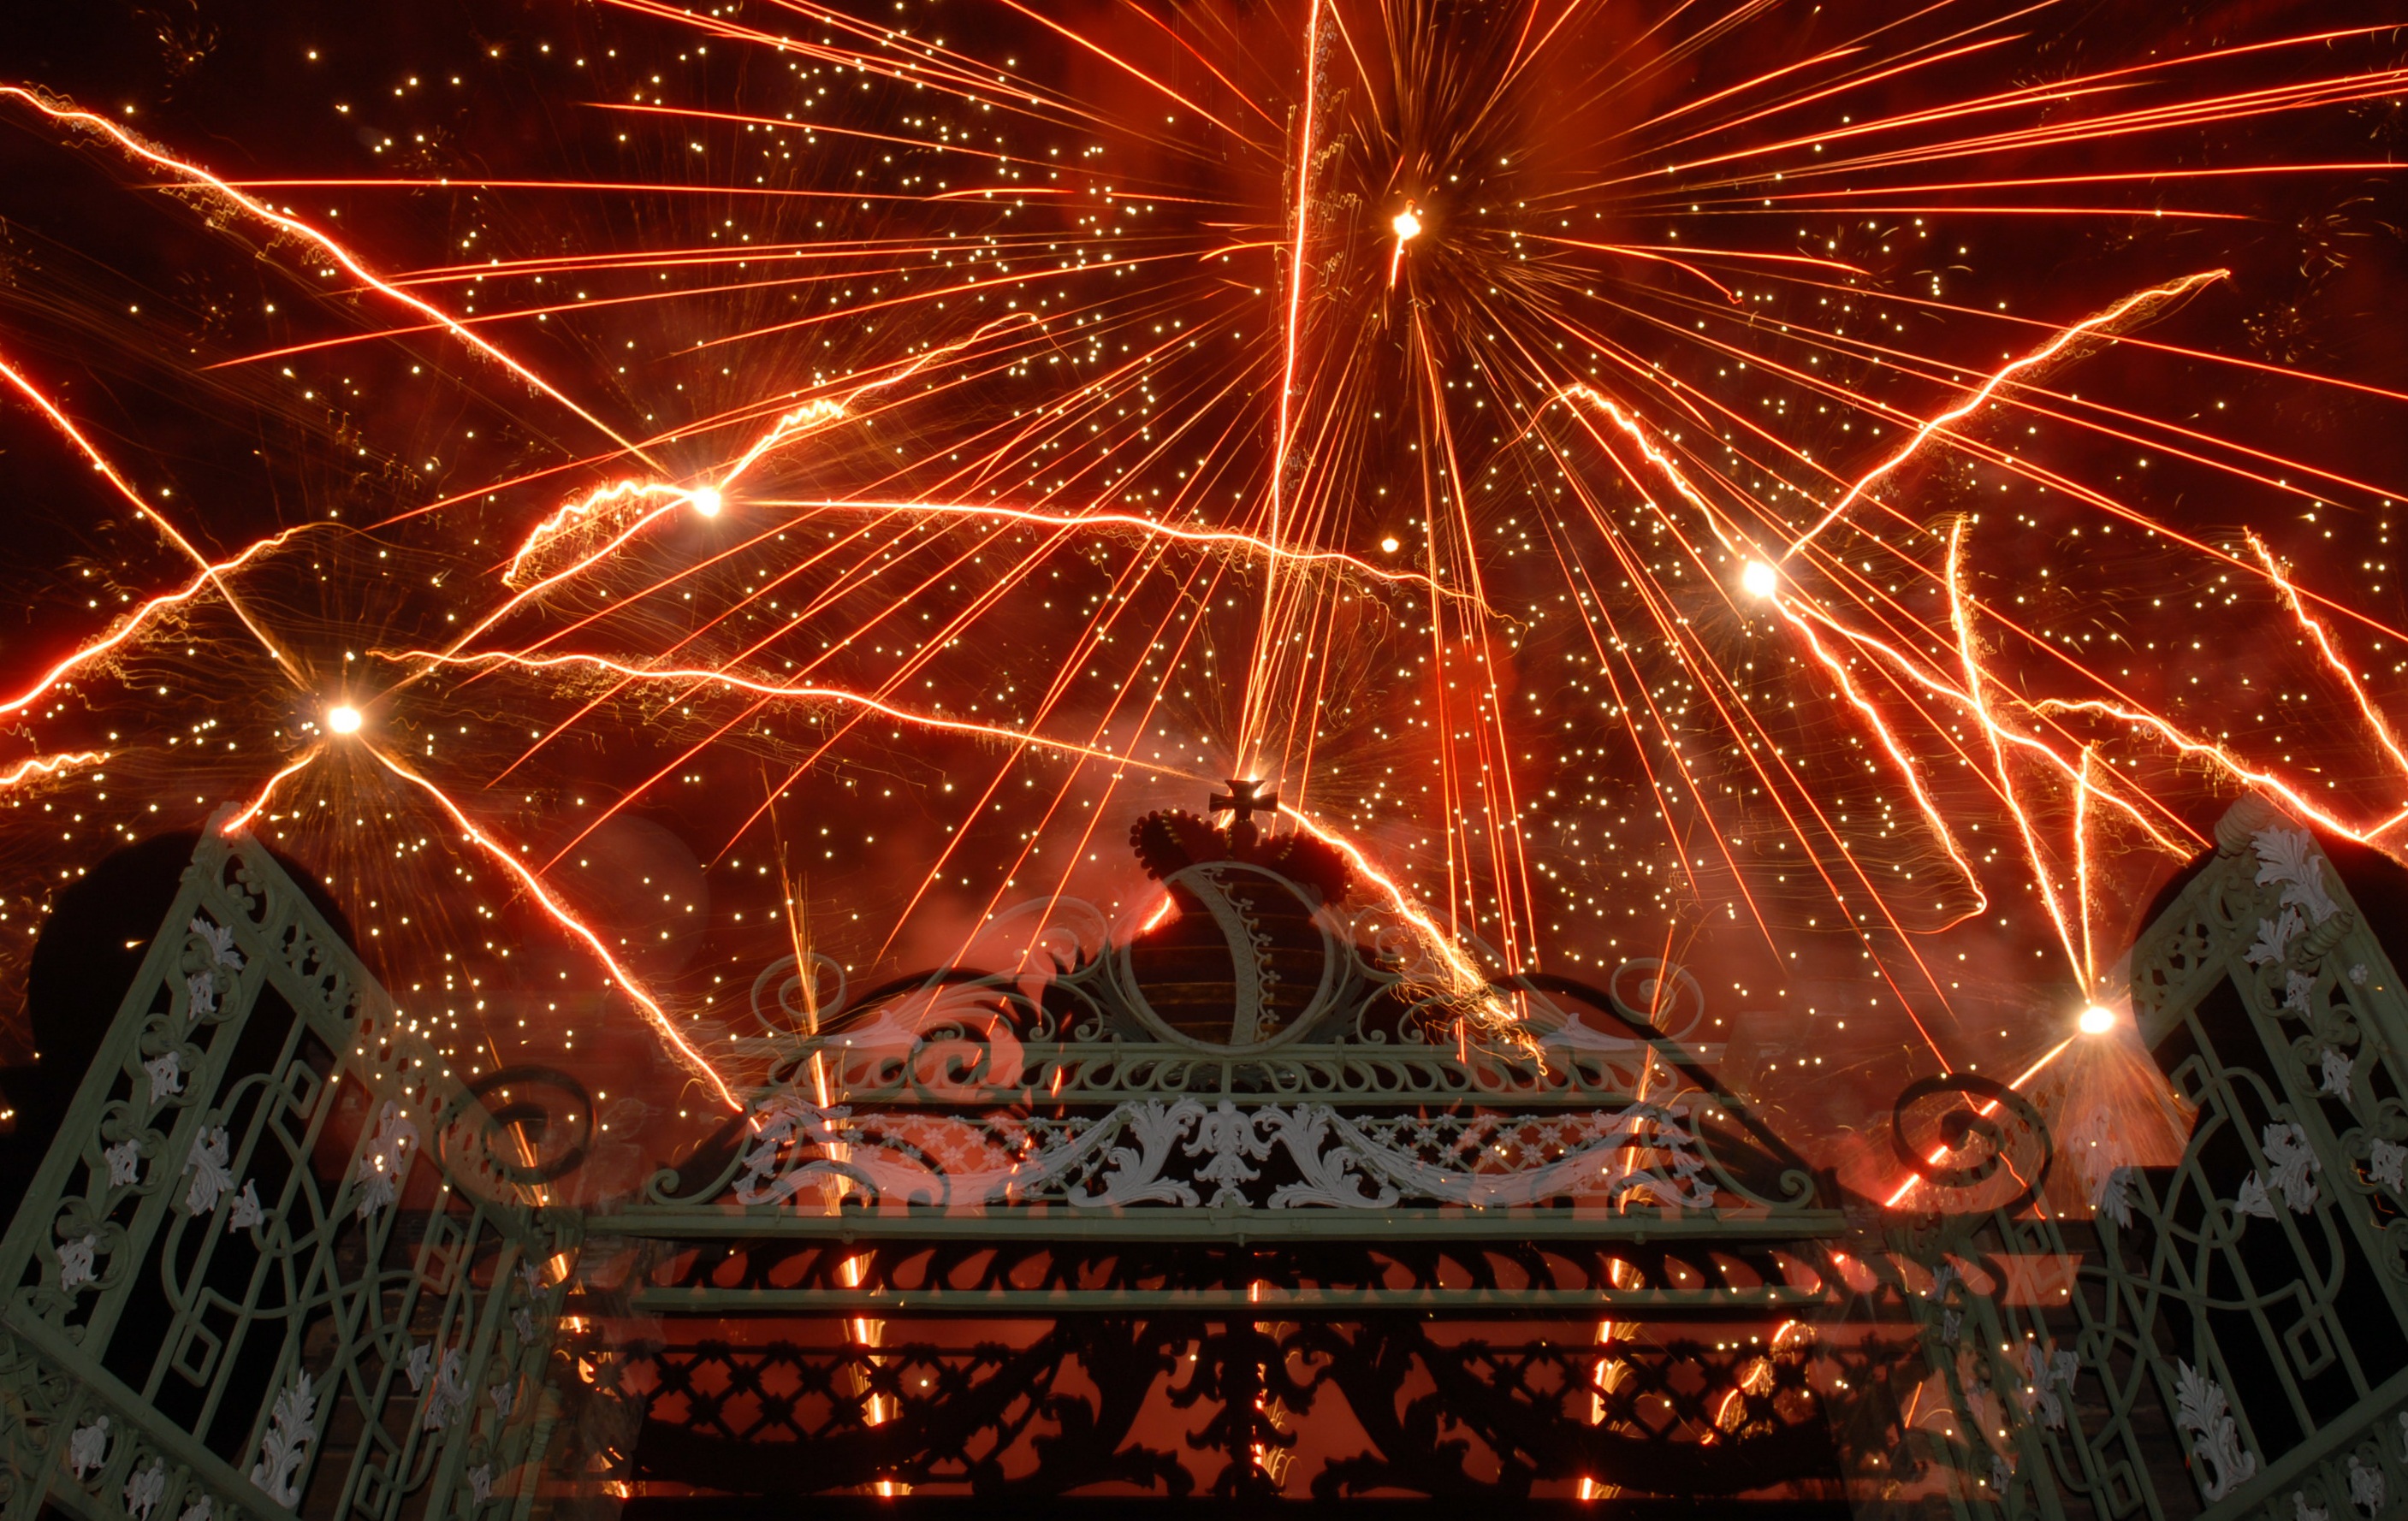
recreation, holiday, fireworks, orangery, event, gotha, outdoor recreation, orangery gotha